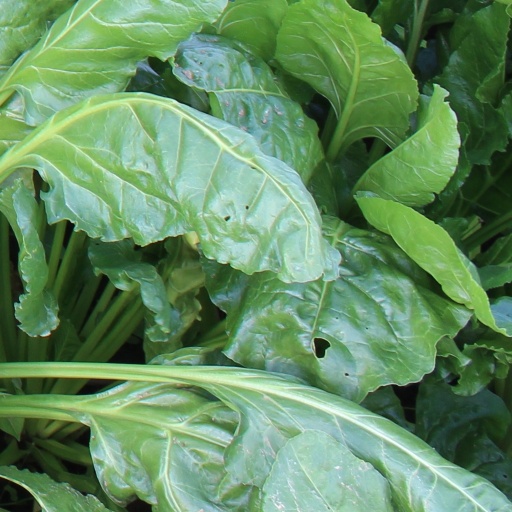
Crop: sugar beet